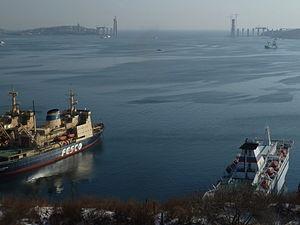
Le Bosphore oriental est un détroit de Russie, dans le kraï du Primorie, qui sépare la péninsule Mouraviov-Amourski de l'île Rousski, dans le golfe de Pierre-le-Grand. Il relie la baie de l'Amour à l'ouest à la baie de l'Oussouri à l'est.